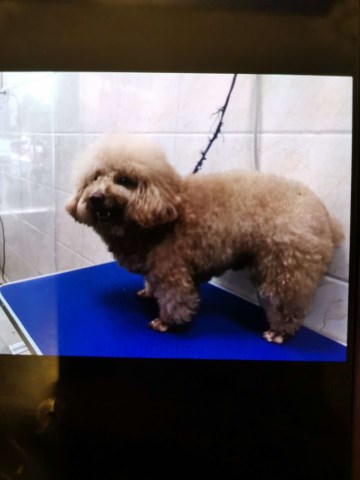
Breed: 2925-n000114-toy_poodle